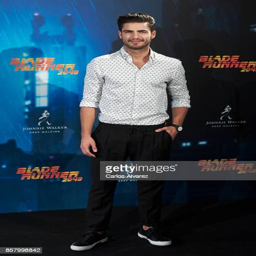
actor attends premiere at the cinema